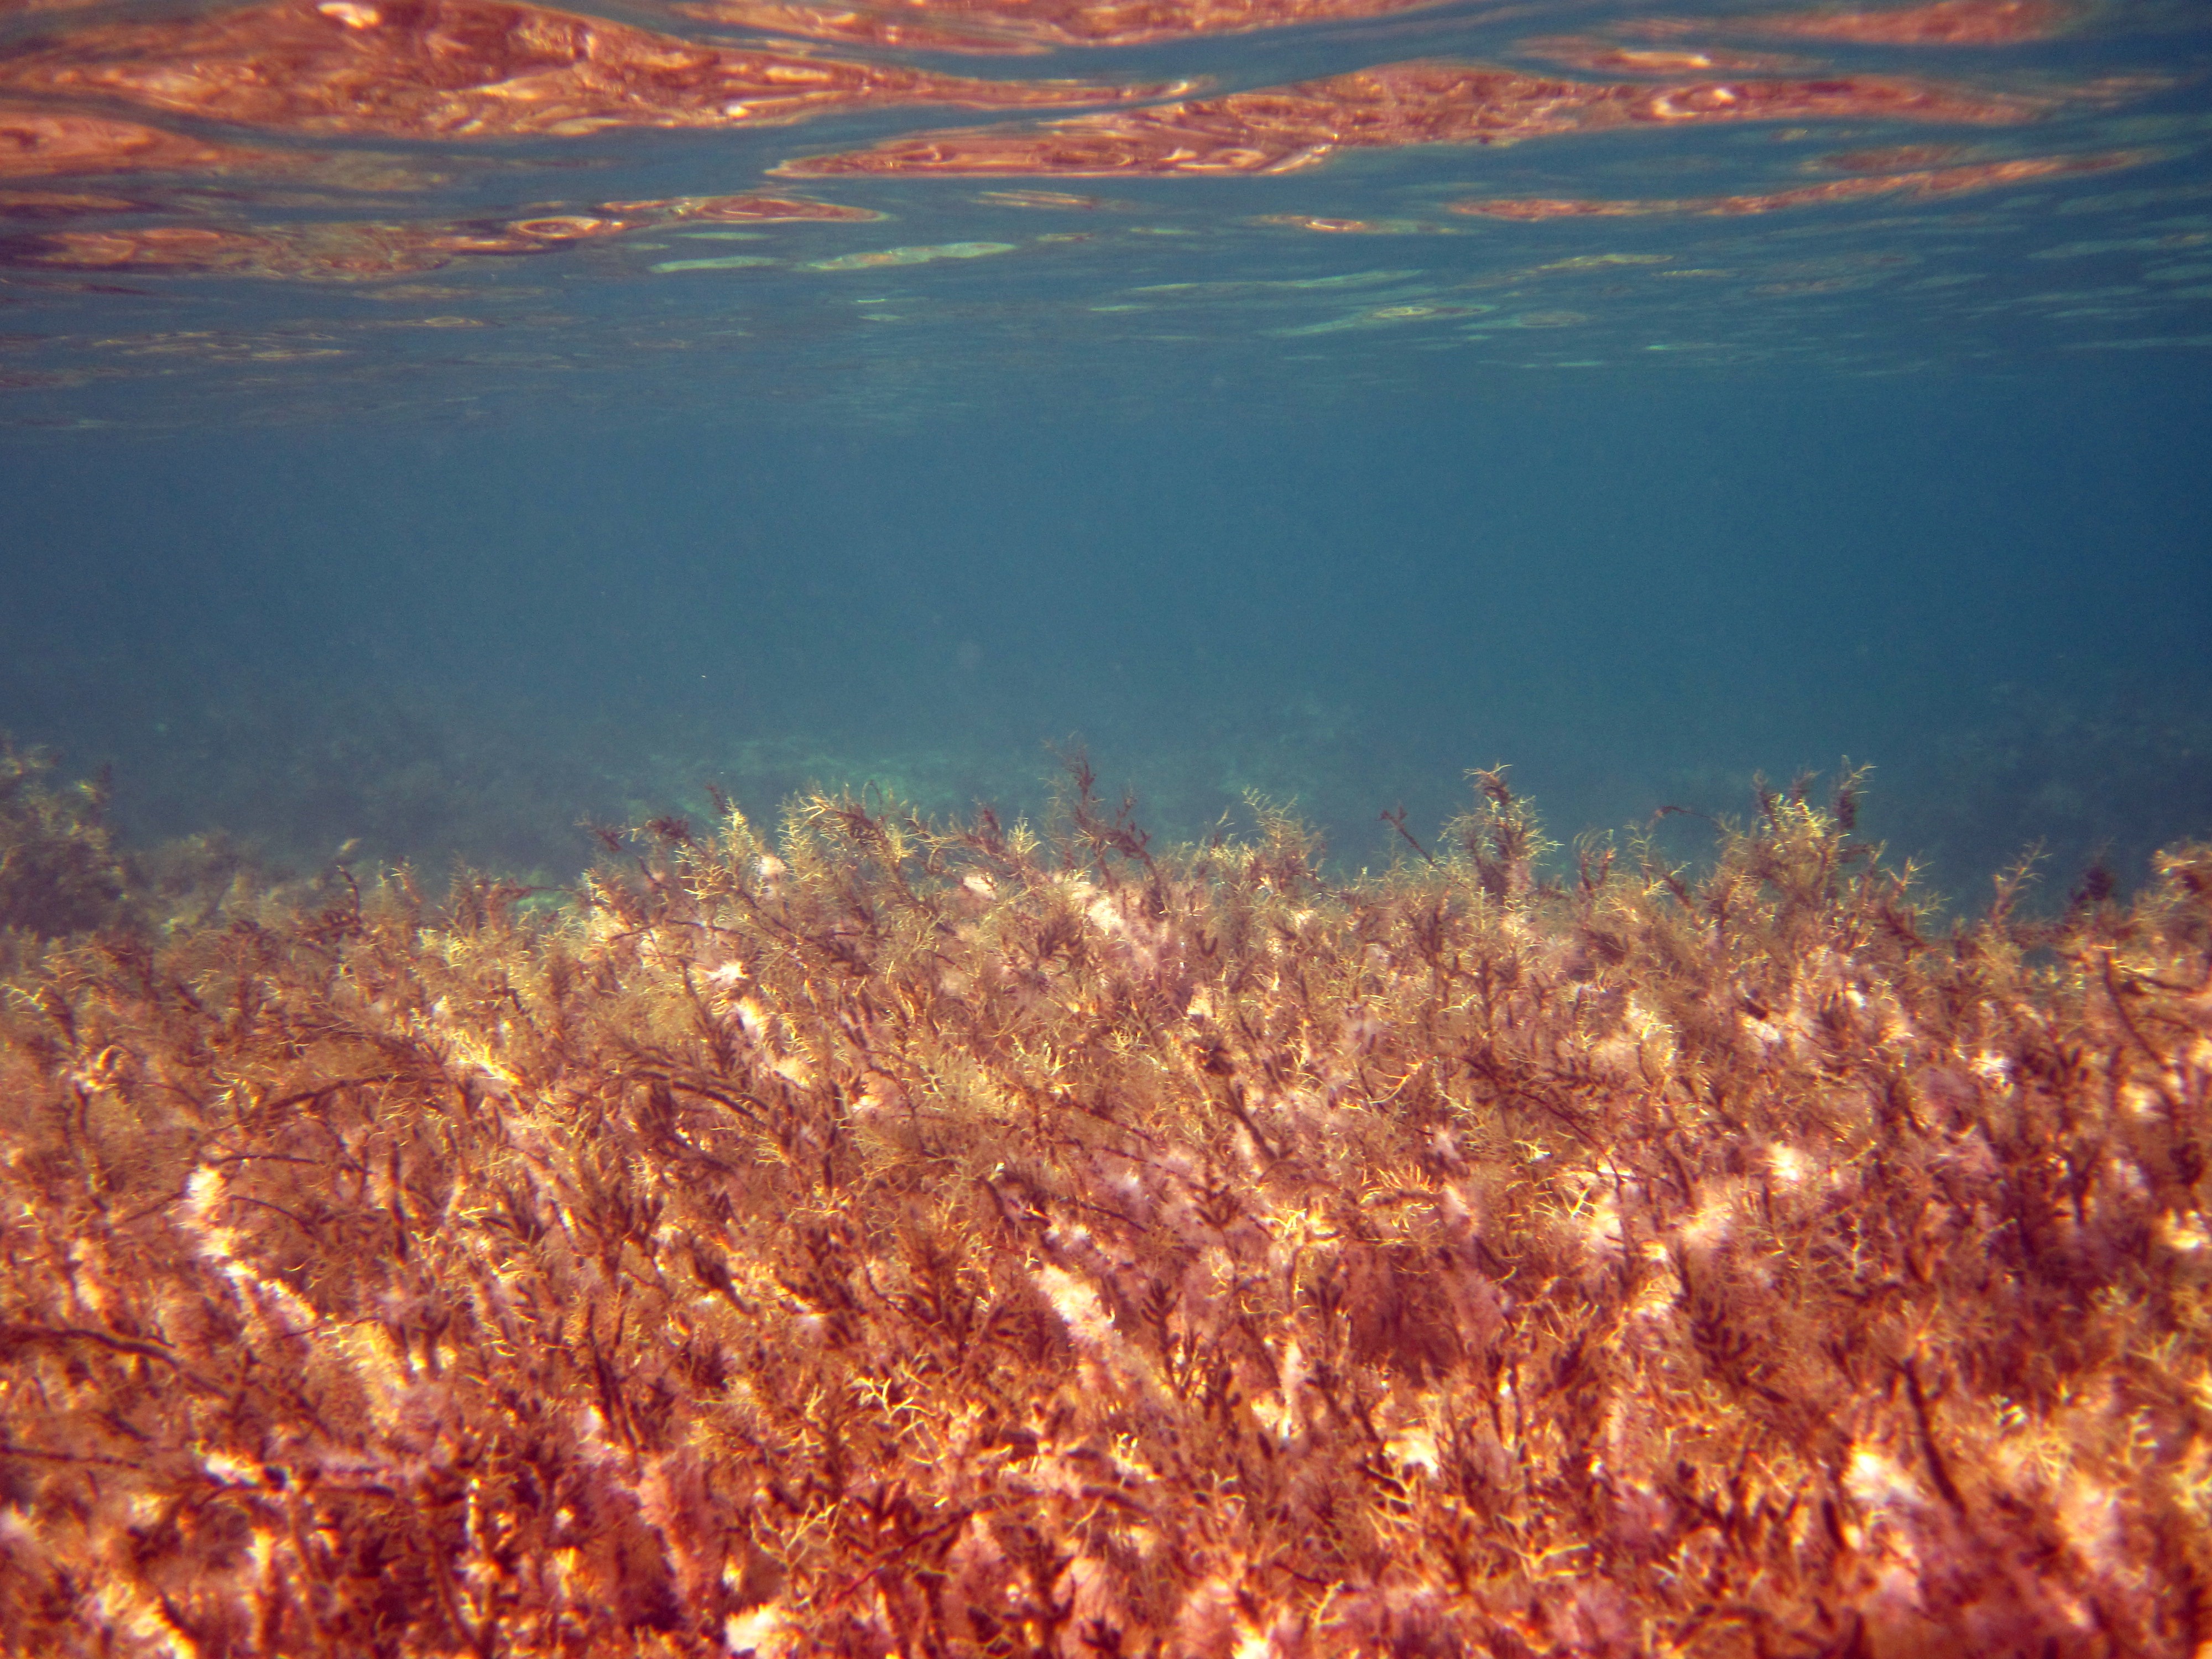
sea, coast, water, nature, ocean, horizon, mountain, cloud, plant, sky, sunrise, sunset, sunlight, morning, texture, leaf, shore, wave, dawn, dusk, underwater, evening, reflection, seaweed, autumn, yellow, flora, surface, weed, marine